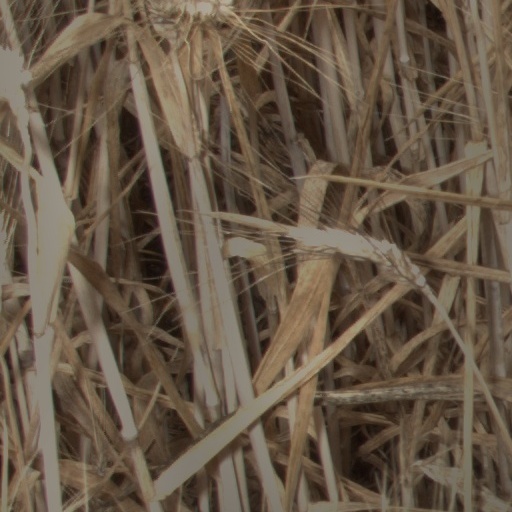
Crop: wheat